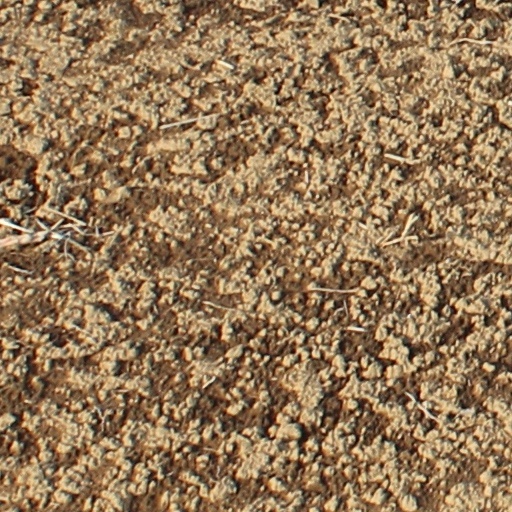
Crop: wheat